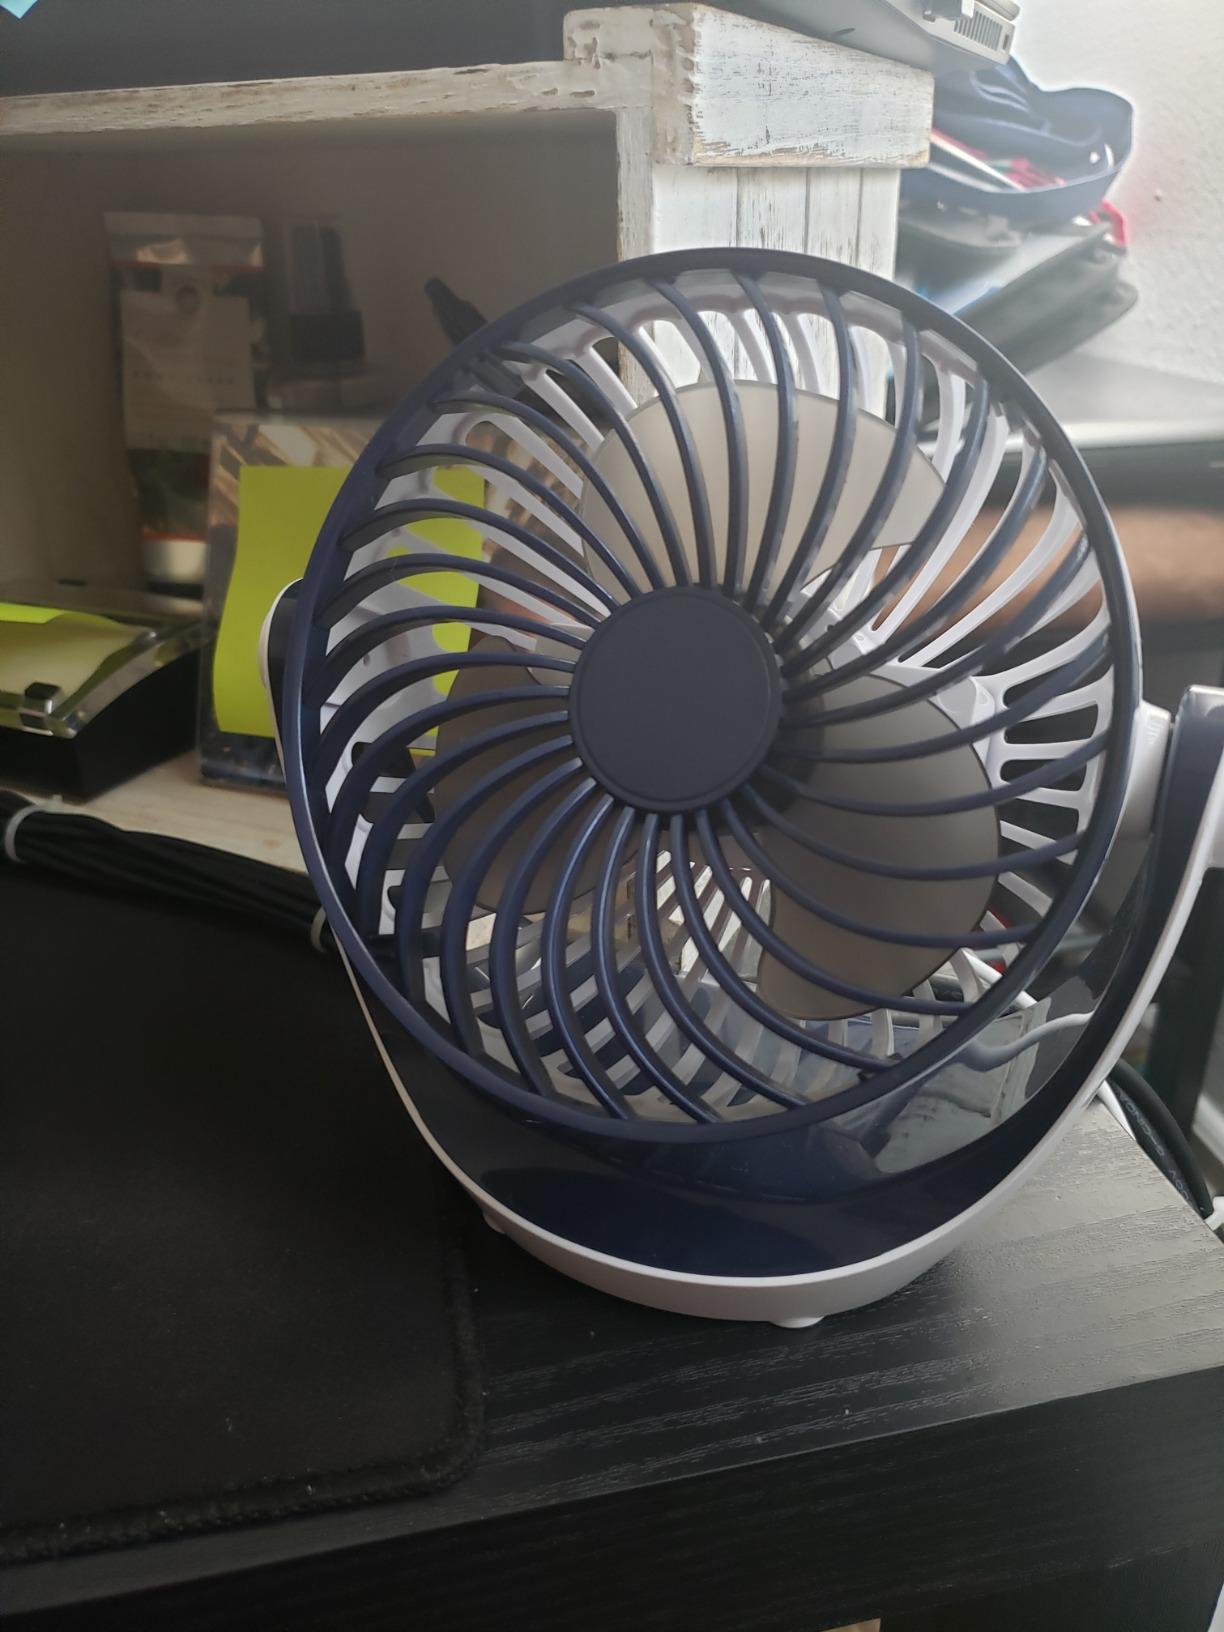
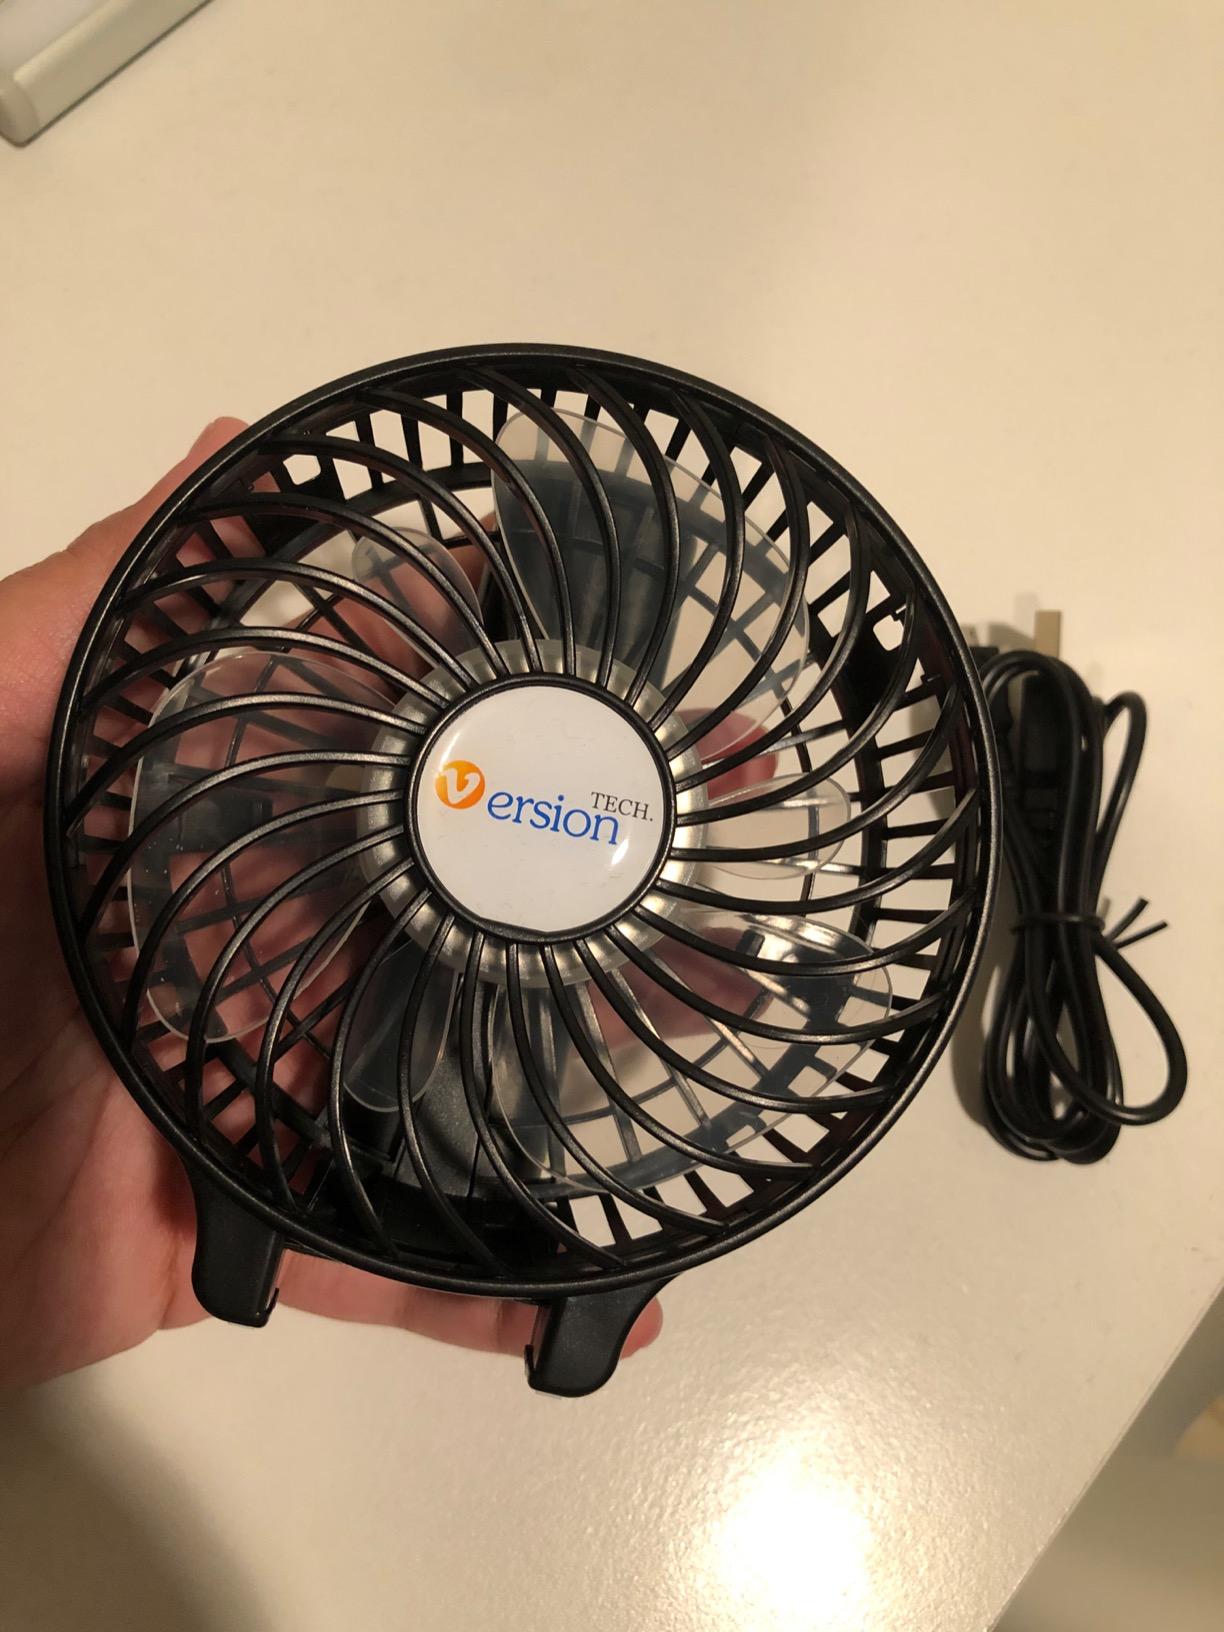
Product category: fan
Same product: no